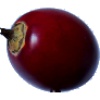
Label: tamarillo